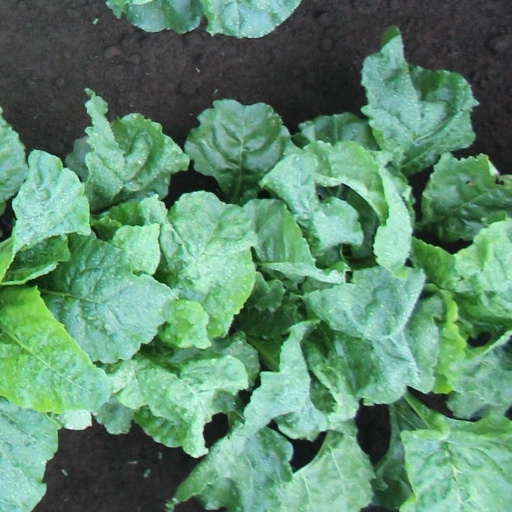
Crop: sugar beet